Markeaton Park

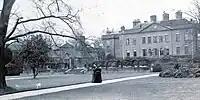
Markeaton Hall in about 1910. The orangery can be seen on the left. Mrs Emily Mundy is in the centre (back facing)

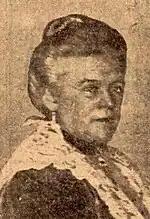
Emily Mundy in about 1920

When William died in 1877 their only child Francis Noel Mundy (1834–1903) became the owner of the house. In 1864 in Hanover Square he married Emily Maria Georgiana Cavendish (1846–1929) who was the daughter of the Hon. Richard Cavendish of Thornton Hall, Buckinghamshire. The couple had no children so when Francis died in 1903 he left the entire estate to Emily. It was Emily who was the longest resident of Markeaton. Always referred to as “Mrs Mundy” she lived until she was 83.